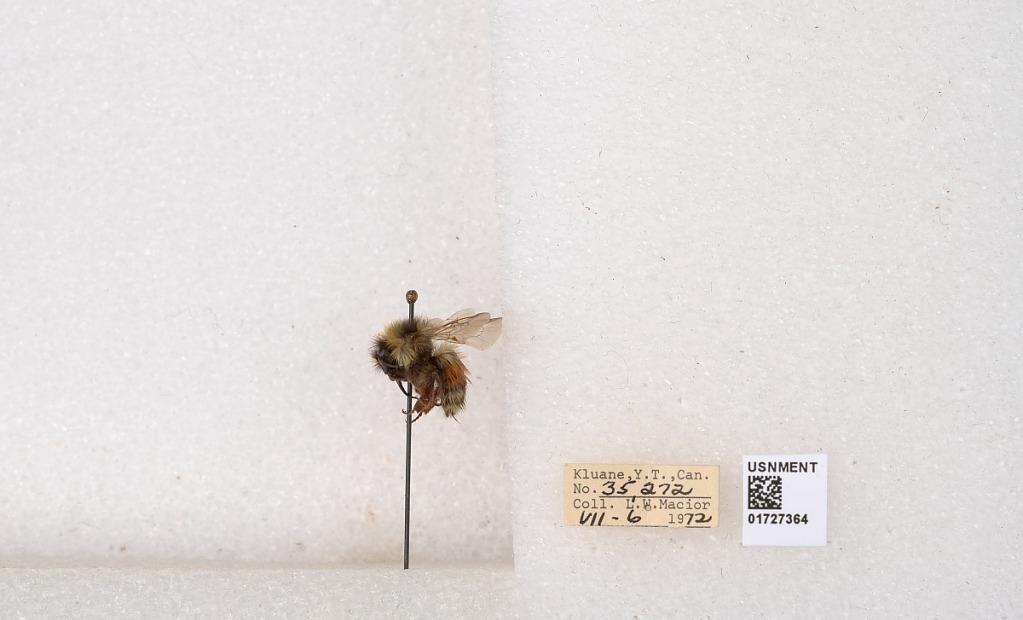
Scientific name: Bombus (Pyrobombus) sylvicola Kirby
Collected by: L. Macior
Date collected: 1972-7-6
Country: Canada
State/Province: Yukon
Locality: Kluane
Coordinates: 61.2426, -139.113